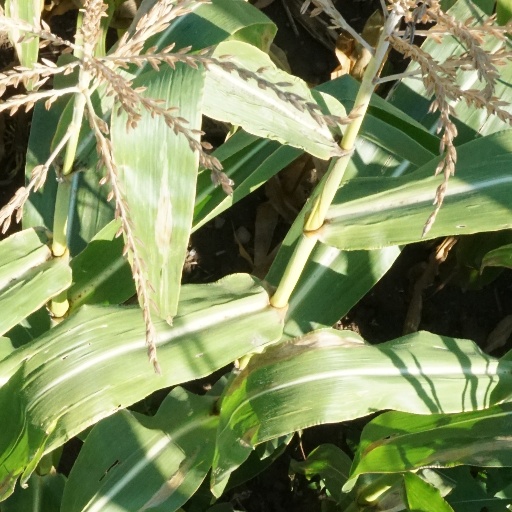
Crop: maize; corn